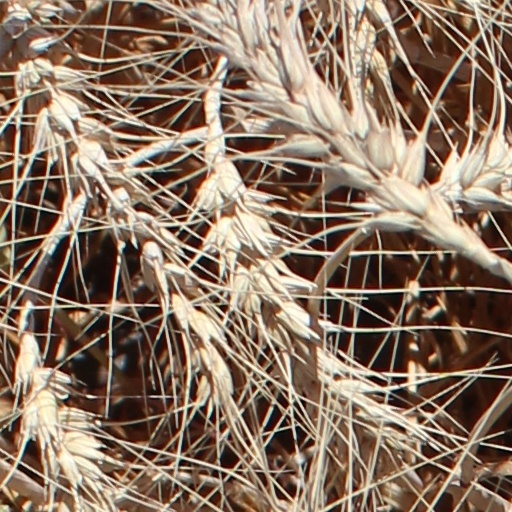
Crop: wheat